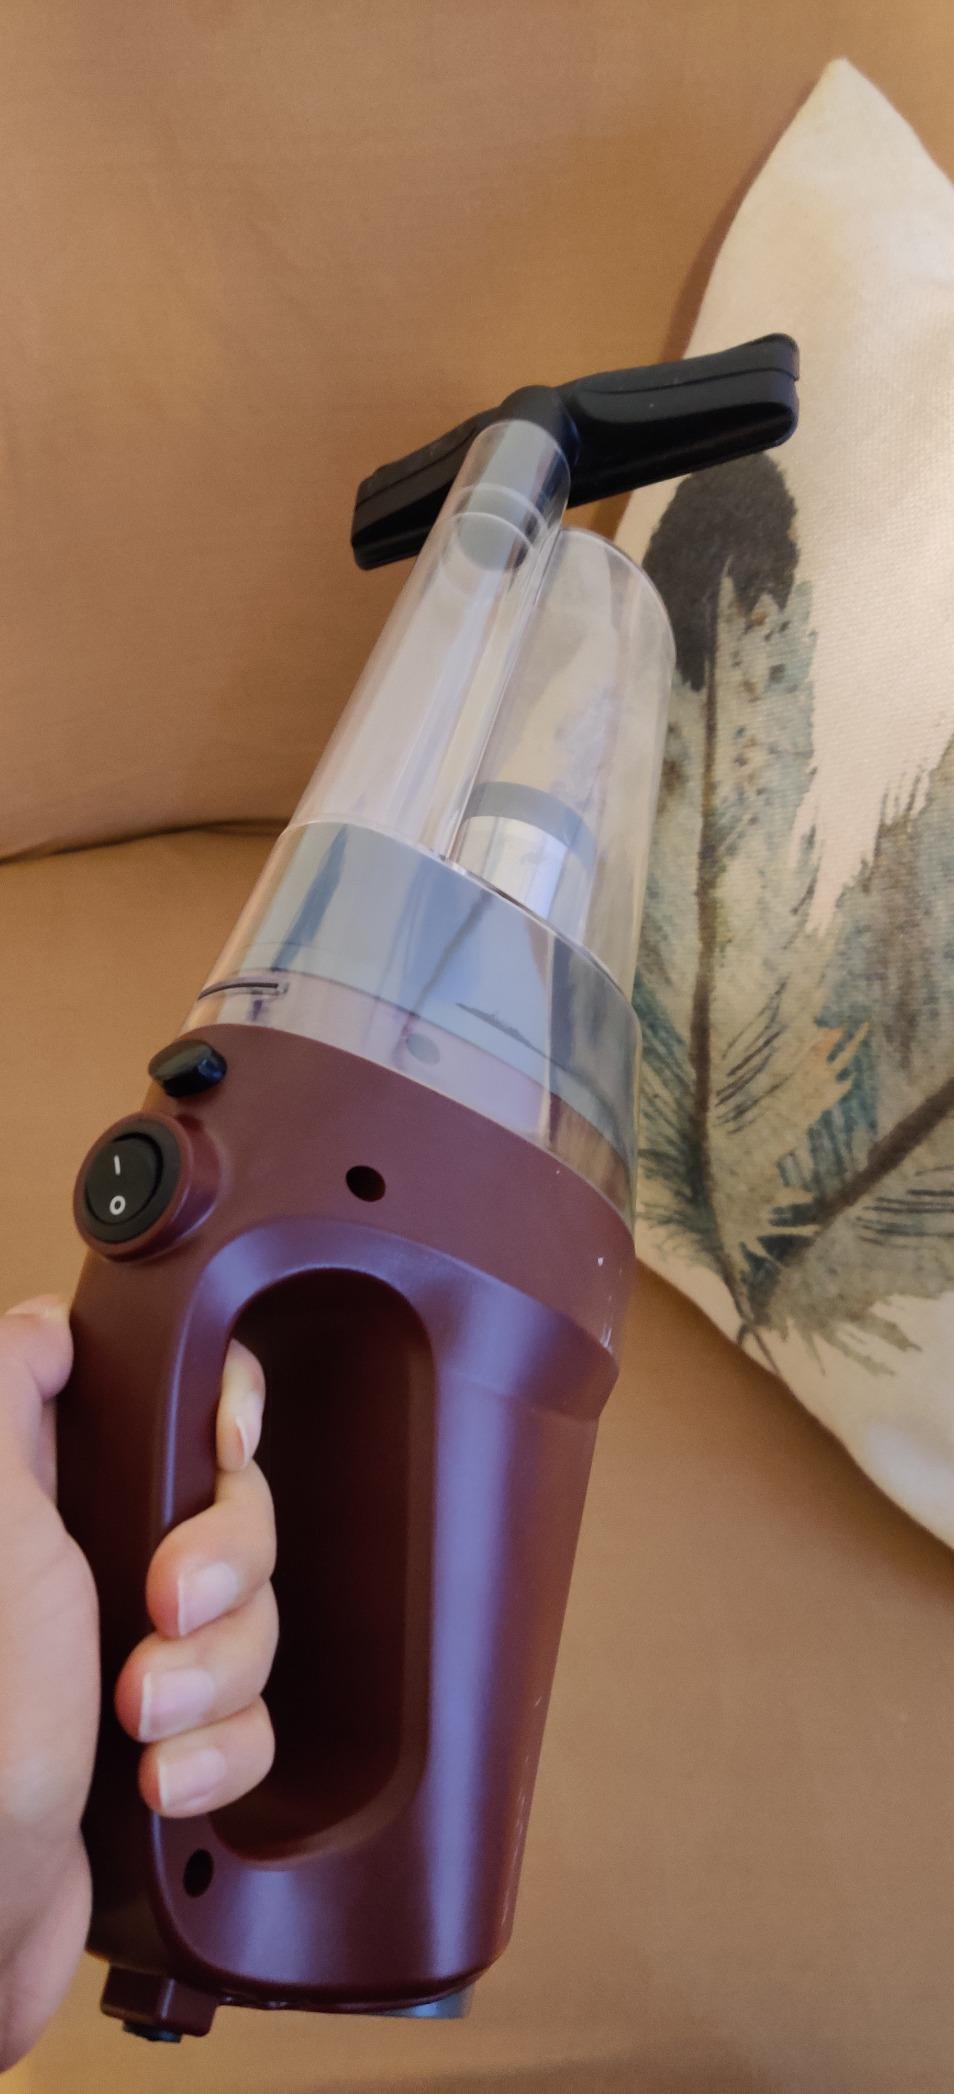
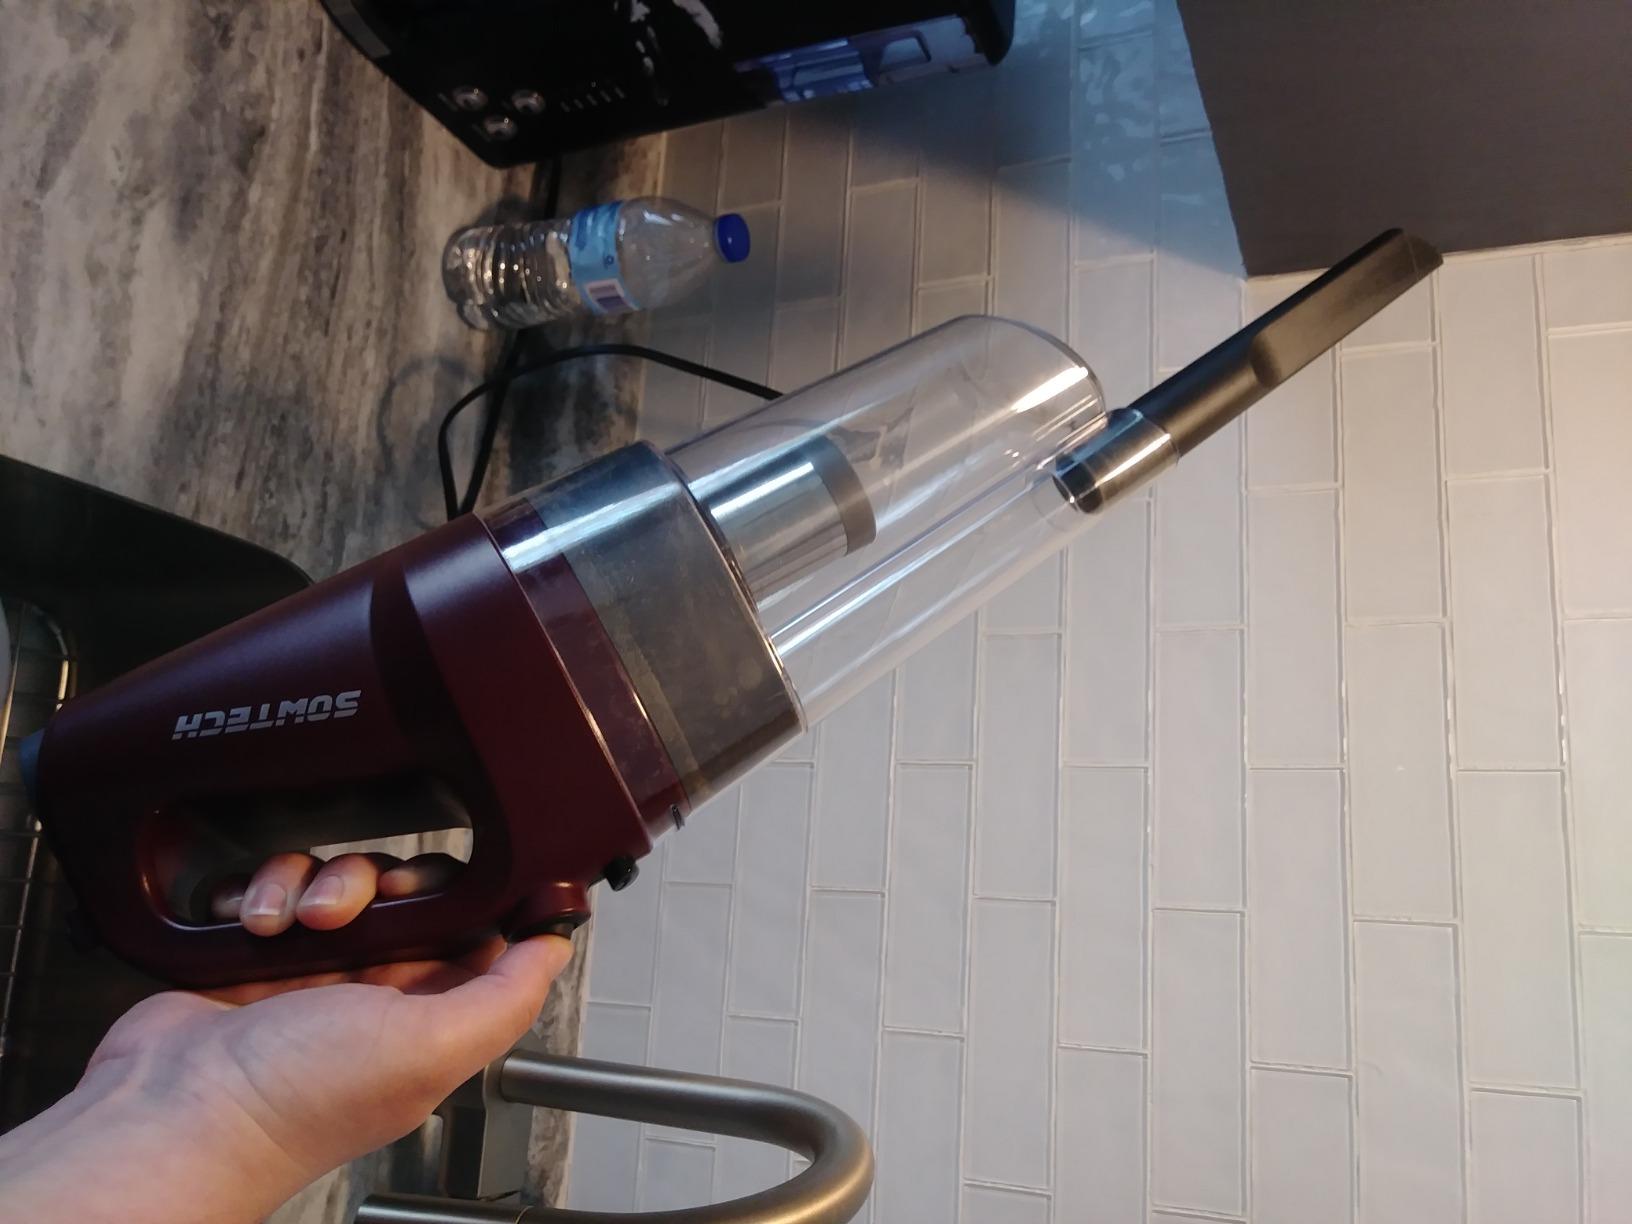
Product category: items_vacuum
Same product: yes